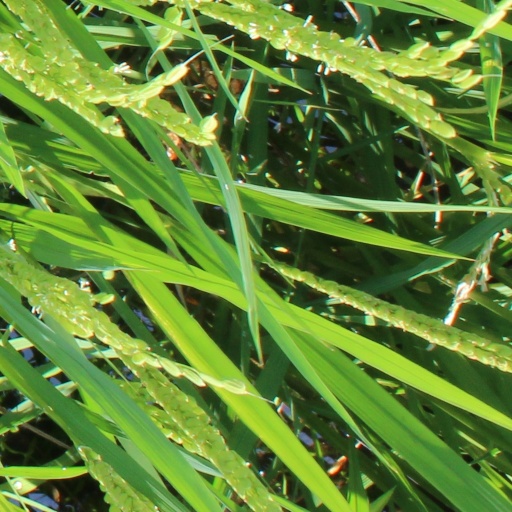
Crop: rice